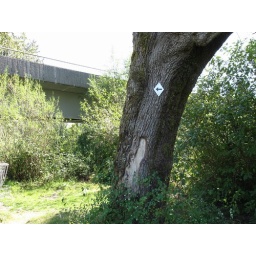
Look for these arrows in trees near the baskets for basic directions to the next tee.